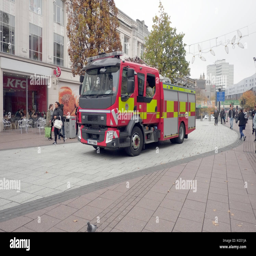
truck responding to a non emergency call in the centre